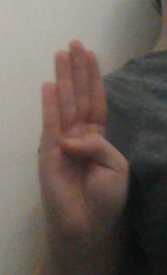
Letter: kaaf